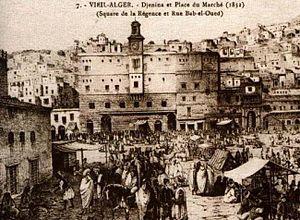
La traite arabe, sous-ensemble principal de la traite orientale, désigne le commerce des êtres humains du VIIIᵉ siècle jusqu'à nos jours, sur un territoire qui comprend et déborde largement l'aire arabe.
L'esclavage en Afrique était une pratique établie de longue date dans l'histoire des sociétés africaines. Il fut pratiqué de façon courante par diverses civilisations depuis l'Antiquité jusqu'à aujourd'hui. Il donna lieu à un important trafic d'humains et permettait, comme le mariage, d'augmenter la richesse du groupe. Des systèmes de servitude et d'esclavage étaient courants dans certaines parties de l'Afrique. Dans de nombreuses sociétés africaines où l'esclavage était répandu, les peuples asservis n'étaient pas traités comme des esclaves et recevaient certains droits dans un système similaire à la servitude sous contrat ailleurs dans le monde. Lorsque la traite arabe et la traite atlantique ont commencé, beaucoup de systèmes d'esclaves locaux ont commencé à fournir des captifs pour les marchés d'esclaves en dehors de l'Afrique.
Les études historiques attestent que l'esclavage était pratiqué en Arabie pré-islamique, principalement pour des tâches domestiques et selon des conditions variées. L'islam prend naissance dans un monde dont l'esclavage est une pratique universellement utilisée.